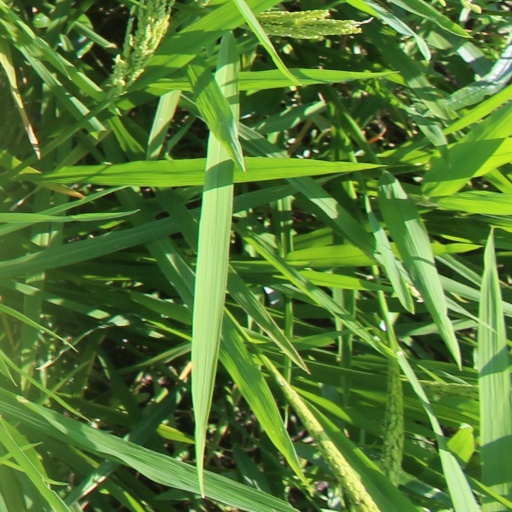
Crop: rice